Northfield, Birmingham

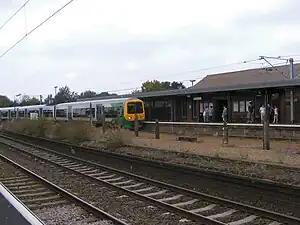
Northfield railway station – opened in 1870

In 1868 N E S A Hamilton's The National Gazetteer of Great Britain and Ireland described the parish as follows: